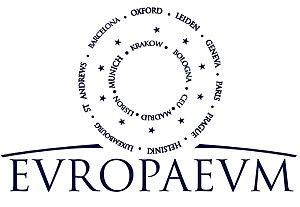
Europaeum est une alliance de seize universités européennes de premier plan.